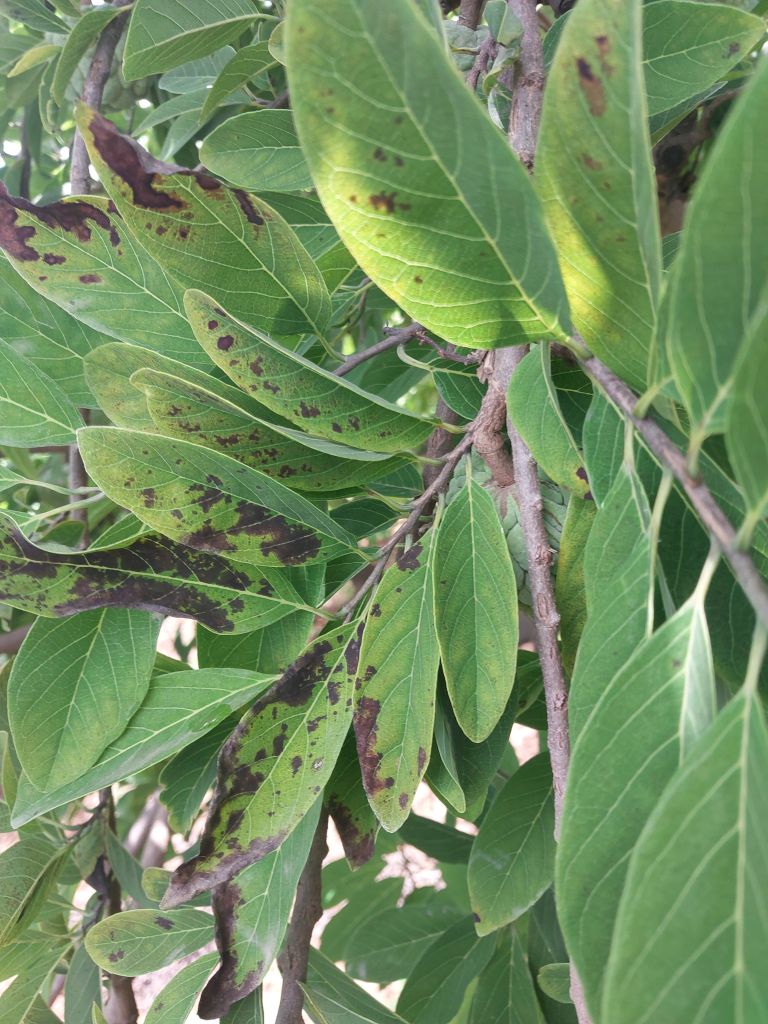
Disease label: Leaf spot on Leaves